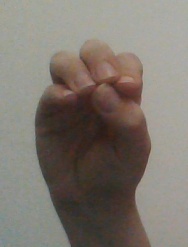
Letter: ha